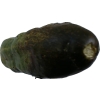
Label: cucumber